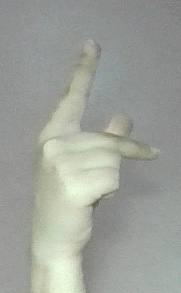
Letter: dha